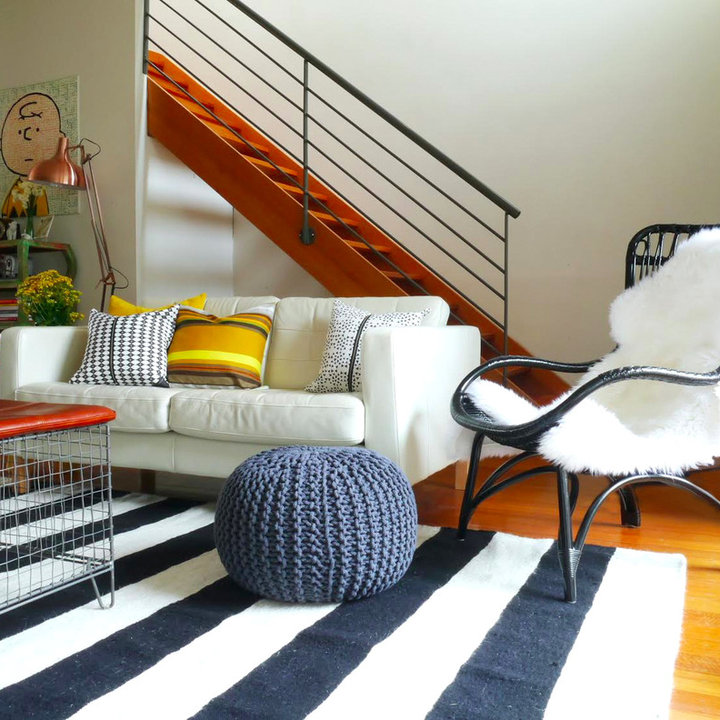
Style: Vintage